Portola Valley, California

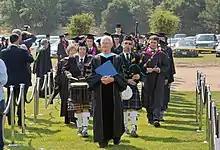
Woodside Priory School.

The 2020 United States census reported that Portola Valley had a population of 4,456. The racial makeup was 3,585 (80.45%) White, 11 (0.25%) African American, 4 (0.09%) Native American, 347 (7.79%) Asian, 57 (1.28%) other races, and 452 (10.14%) from two or more races. Hispanic or Latino of any race were 230 (5.16%).